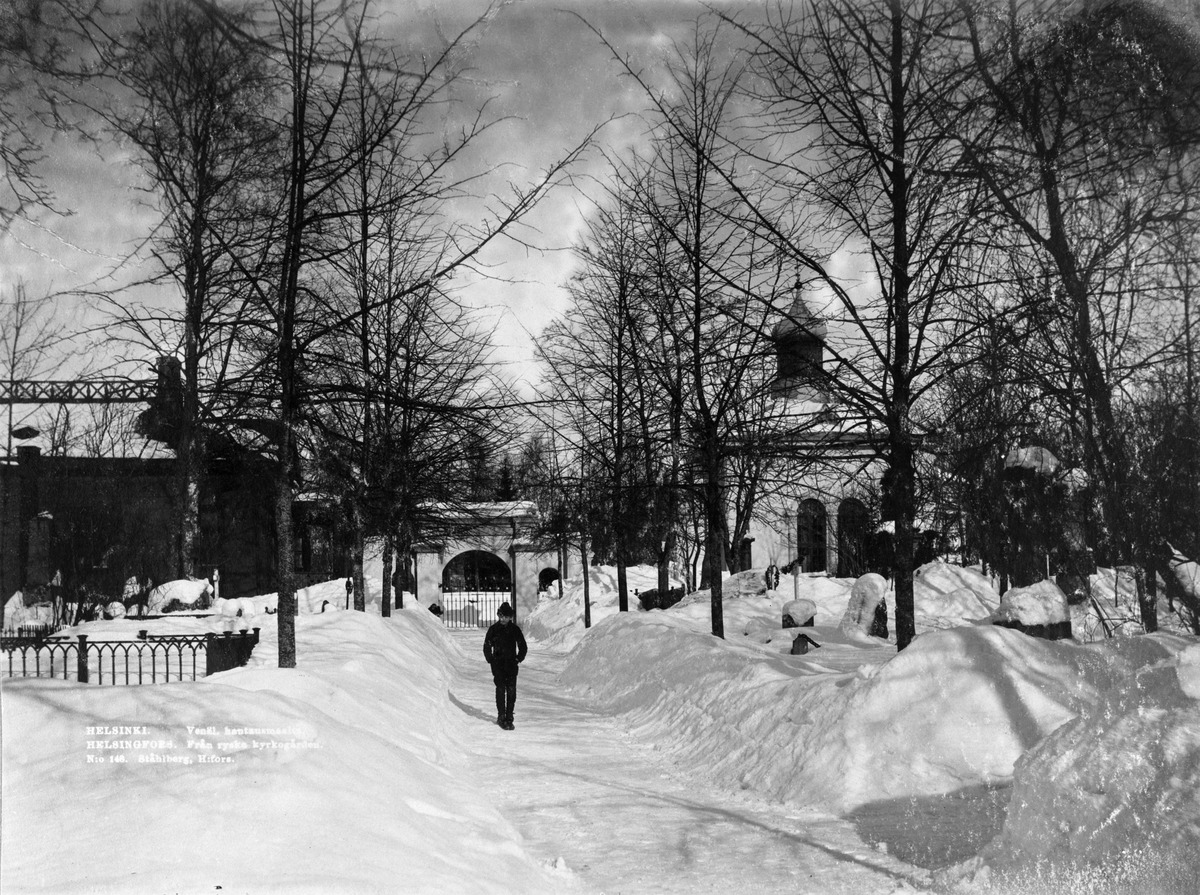
Kreikkalaiskatolinen hautausmaa, Lapinlahti
sisällön kuvaus: Kreikkalaiskatolinen hautausmaa, Lapinlahti. mustavalkoinen
Kuvaaja: Ståhlberg, Karl Emil, valokuvaaja
Ajankohta: kuvausaika 1890-luku
Paikka: Suomi, Uusimaa, Helsinki, Lapinlahti Helsinki, Lapinlahdentie
Aiheet: Helsingin ortodoksinen seurakunta